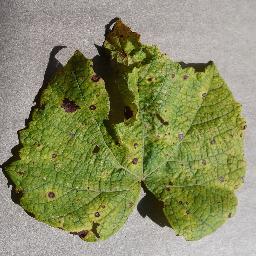
Label: Grape___Leaf_blight_(Isariopsis_Leaf_Spot)